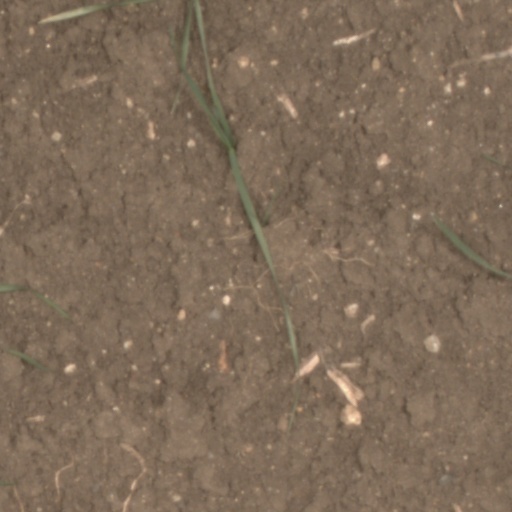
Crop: wheat